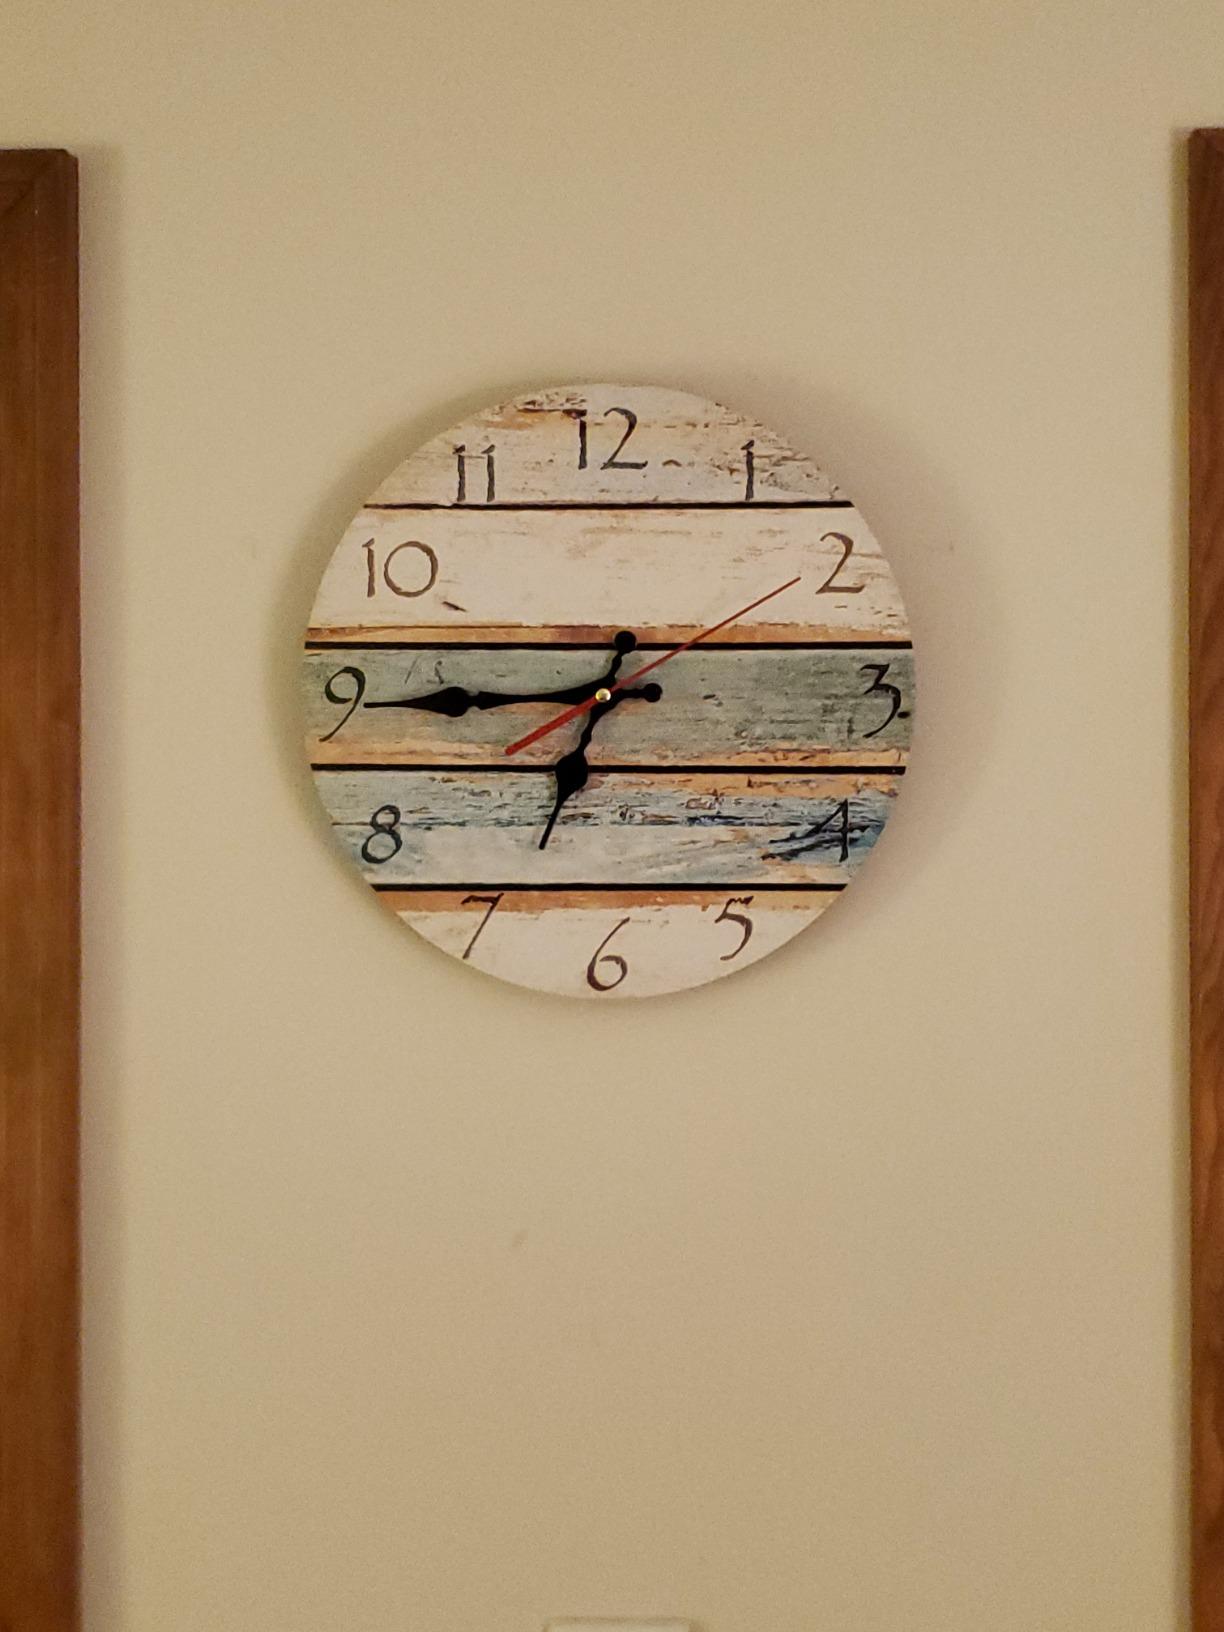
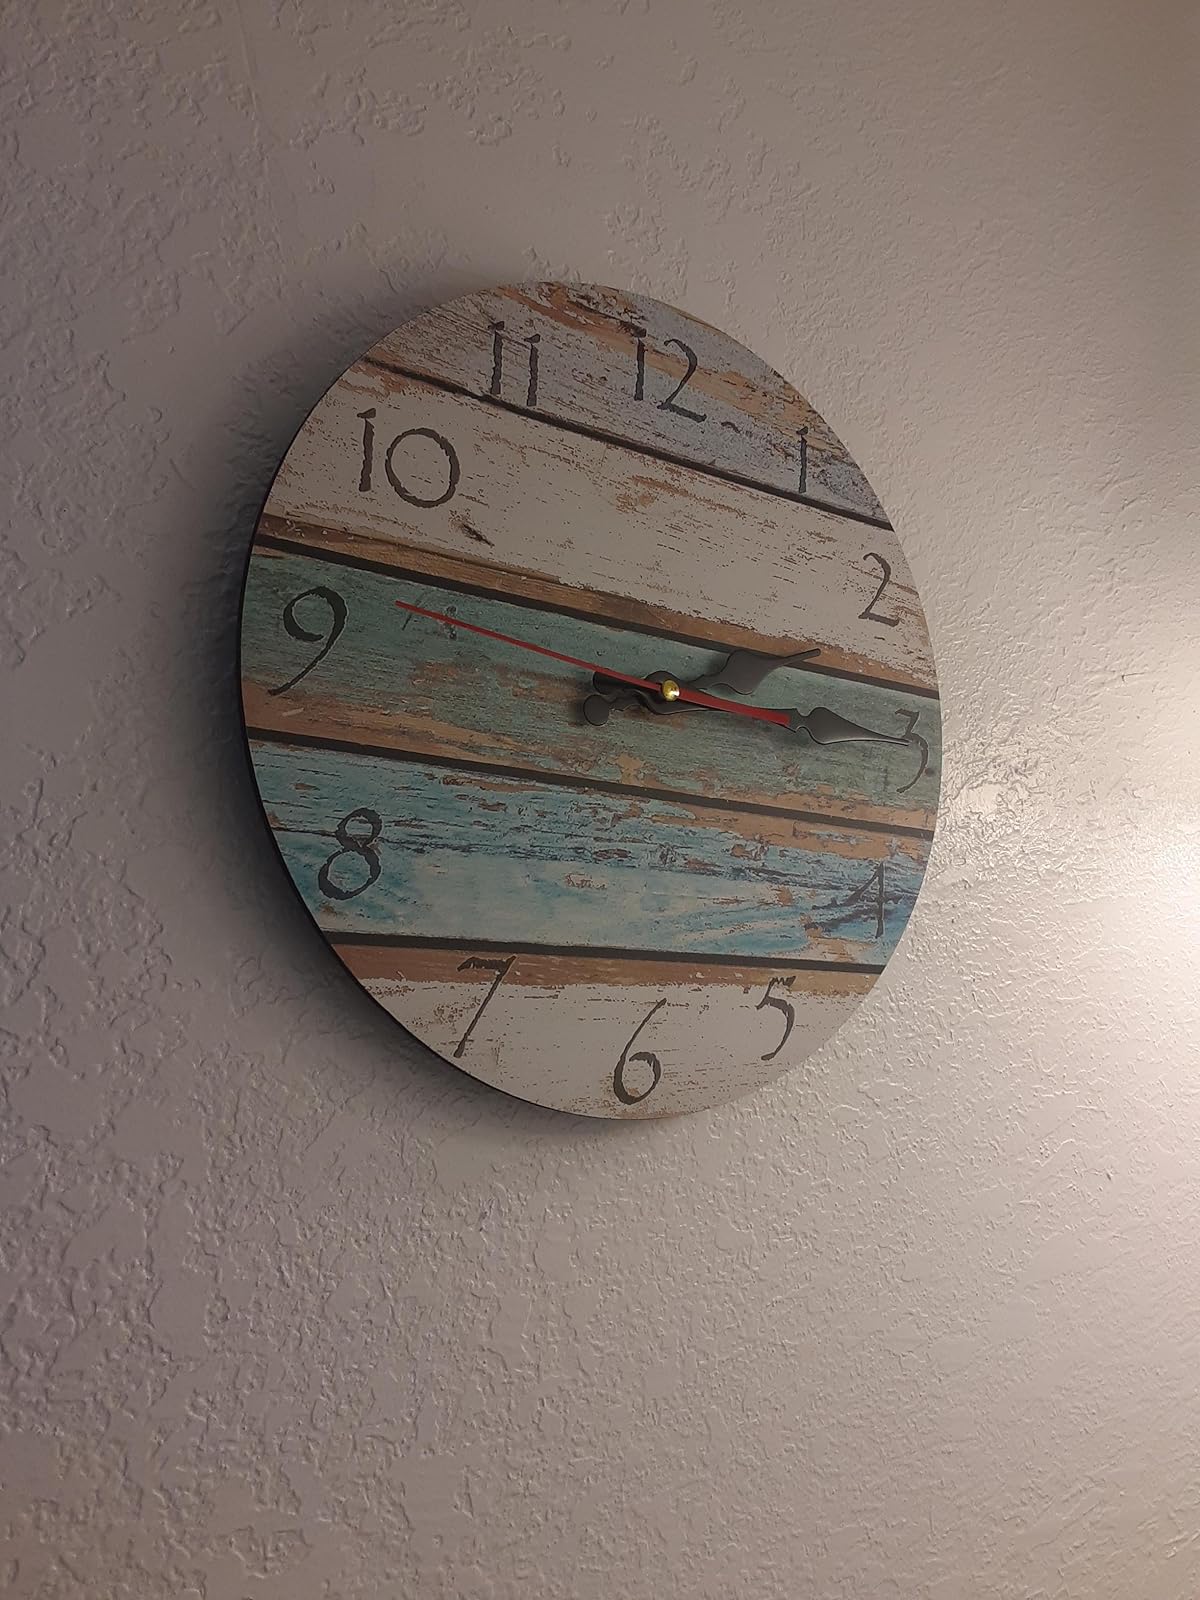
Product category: clock
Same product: yes